Kurunegala

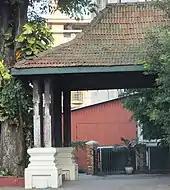
Ancient Magul Maduwa building of Kurunegala era

Archaeological remains of this site are few but give a glimpse of its past glory and comprise the handsome stone entrance, steps, rock pillars and ruined walls of the royal palace and the palace of the tooth relic.